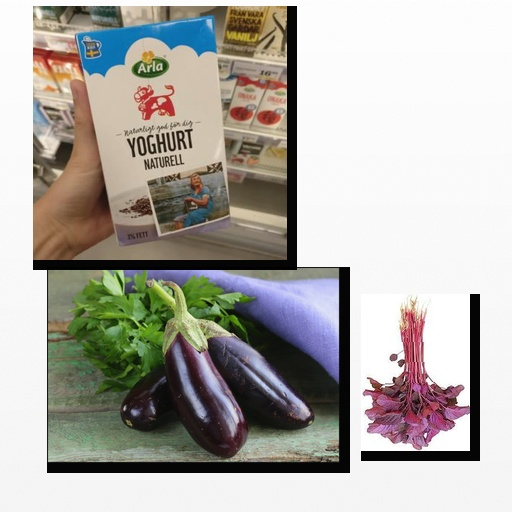
Food items: amaranth, natural_yogurt, eggplant